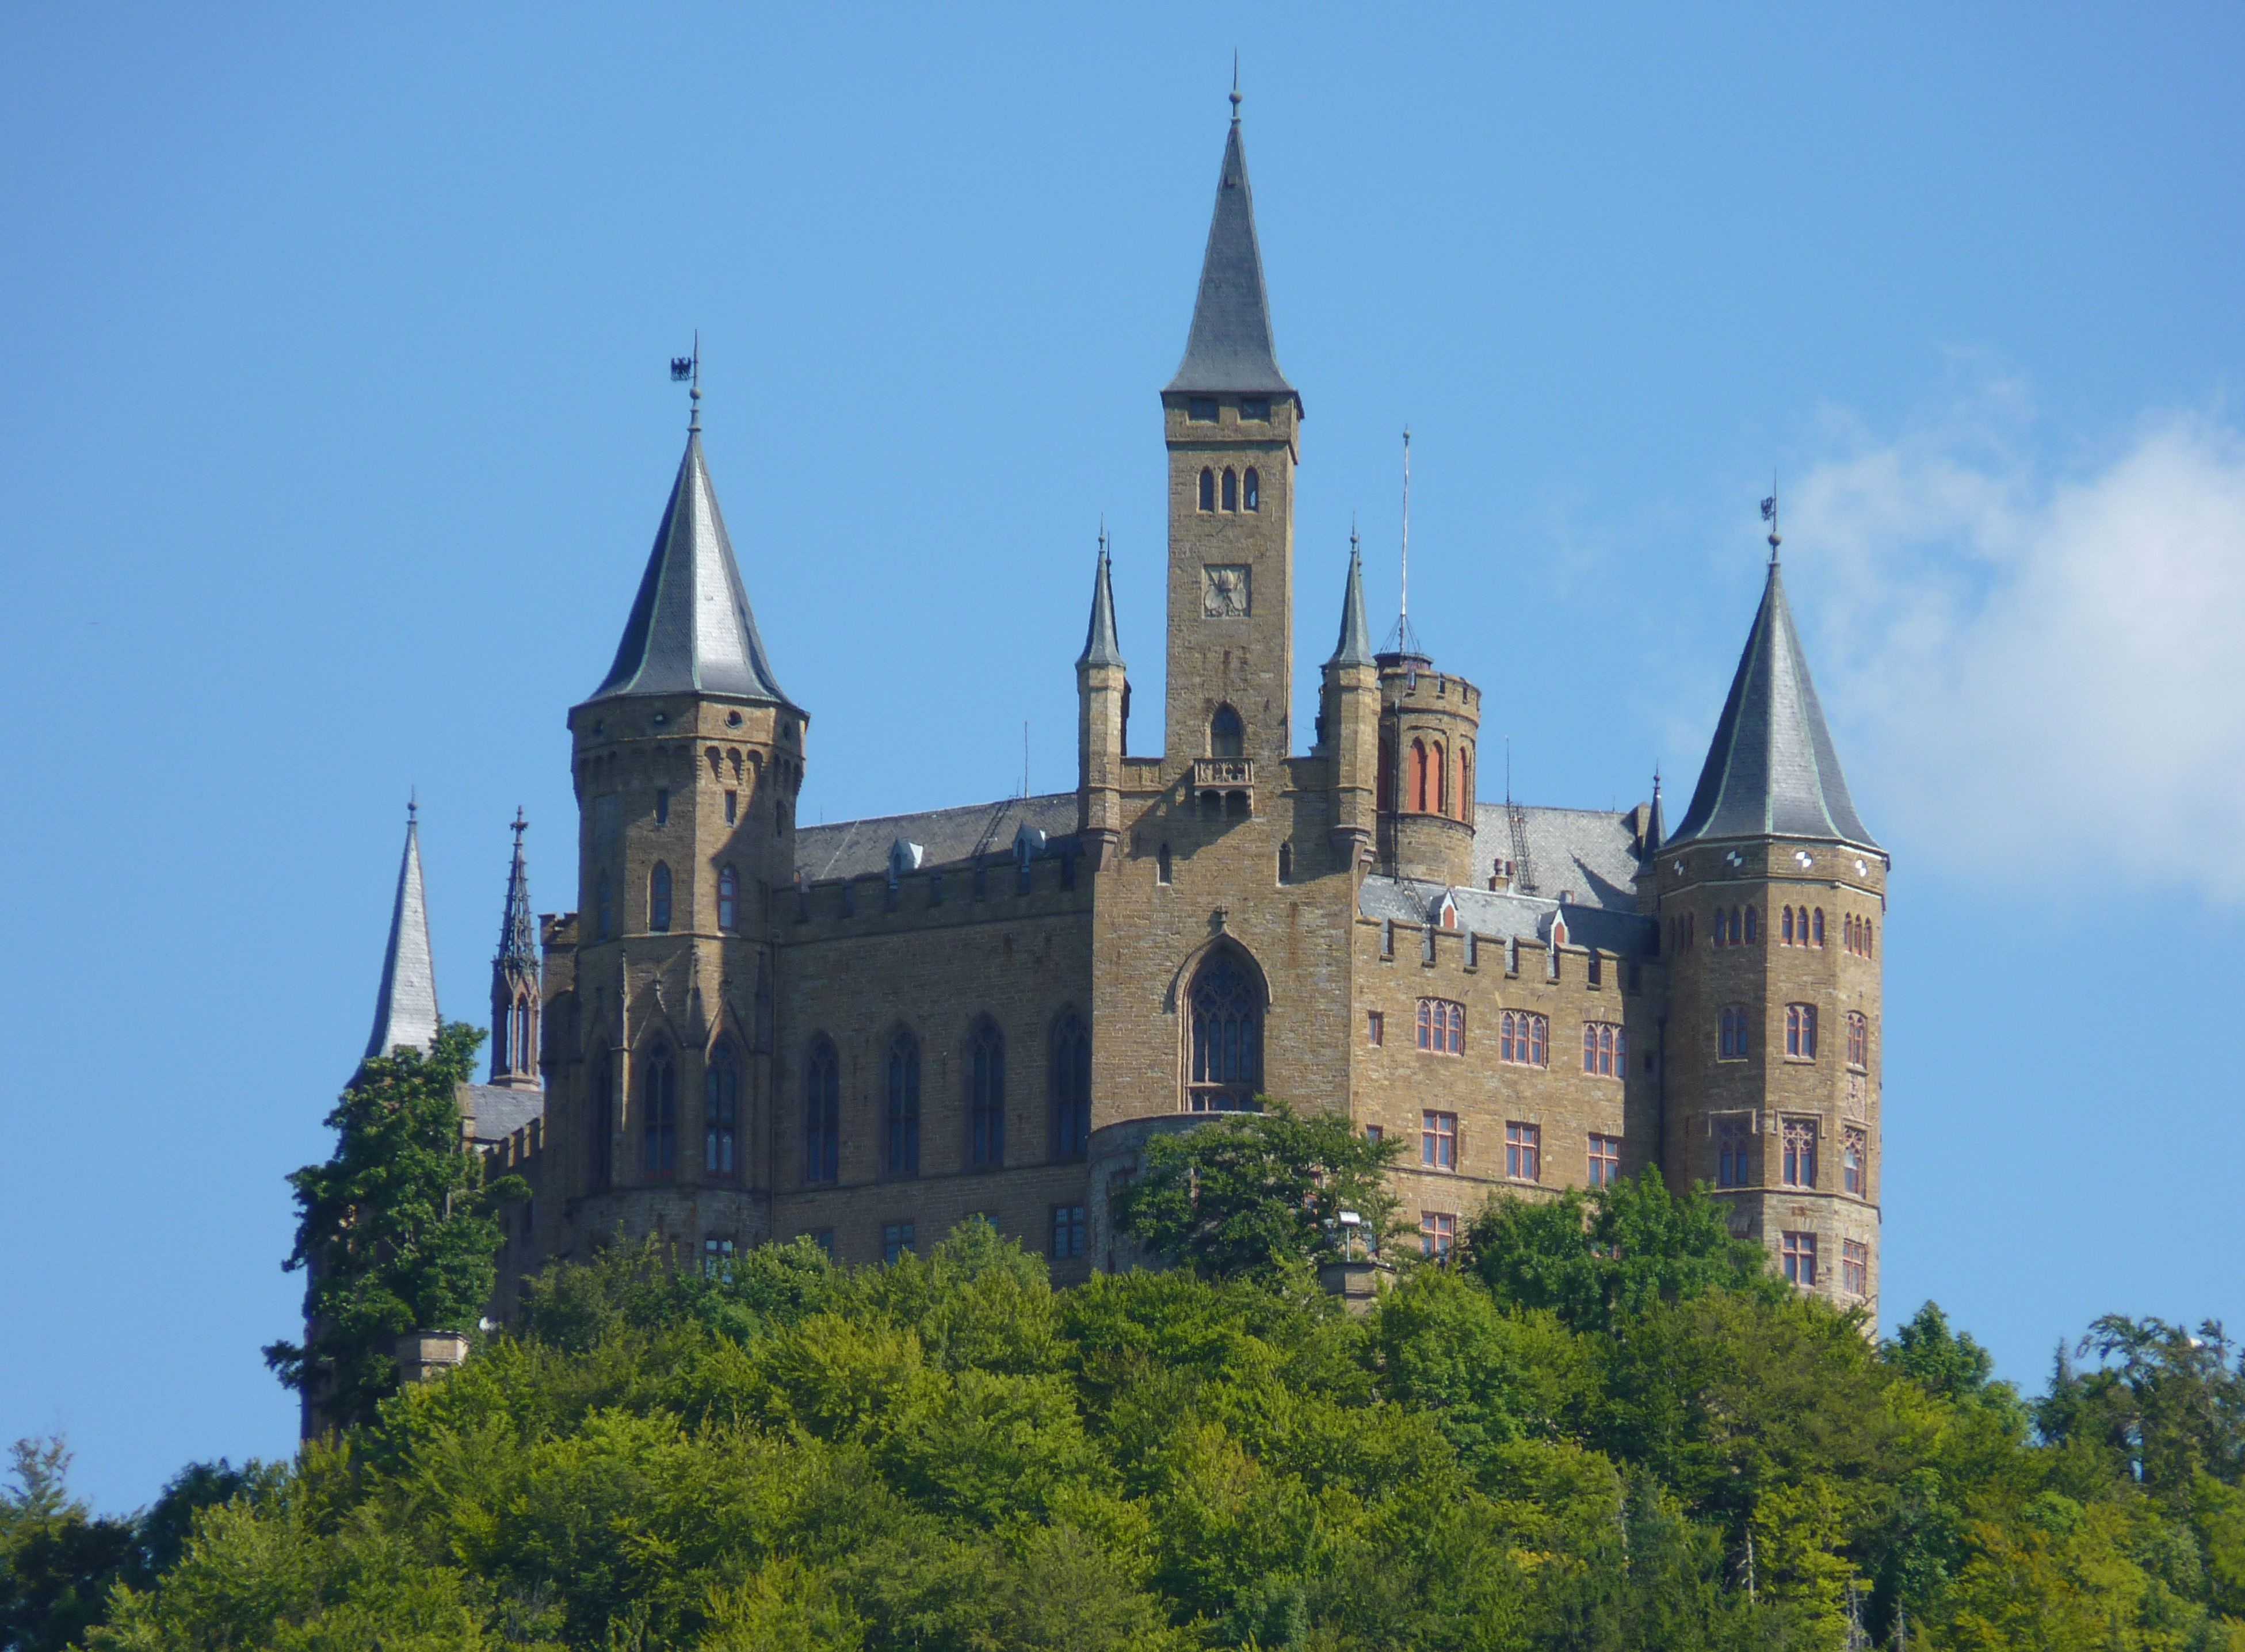
landscape, architecture, building, chateau, wall, travel, tower, museum, castle, landmark, residence, church, cathedral, tourism, place of worship, places of interest, fortress, towers, spire, steeple, monastery, germany, culture, history, historically, middle ages, roofs, noble, knight's castle, hohenzollern, hohenzollern castle, historic site